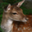
Label: deer